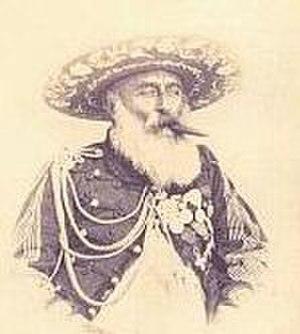
Photo du colonel Dupin
Charles-Louis Du Pin, né le 28 décembre 1814 à Lasgraisses et décédé le 3 octobre 1868 à Montpellier, est un colonel français, archétype du militaire français intrépide du XIXᵉ siècle avec 19 campagnes et 34 ans de service dont près de 5 au Mexique.